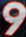
Number: 9